Takeshi Morishima

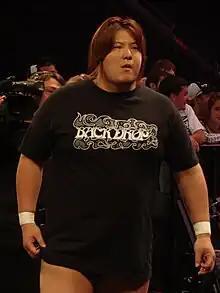
Morishima in 2008 during his WWE tryout

(born October 15, 1978) is a Japanese former professional wrestler.